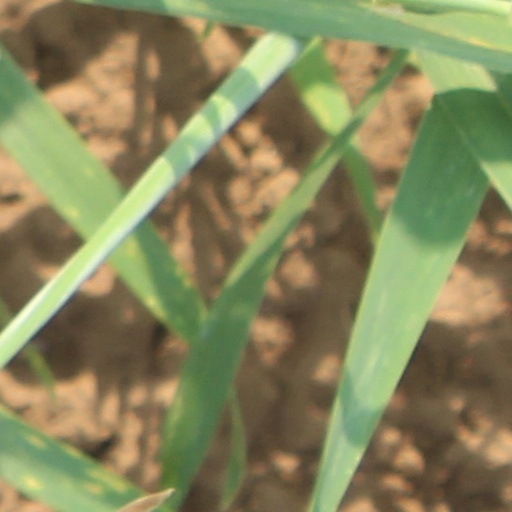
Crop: wheat